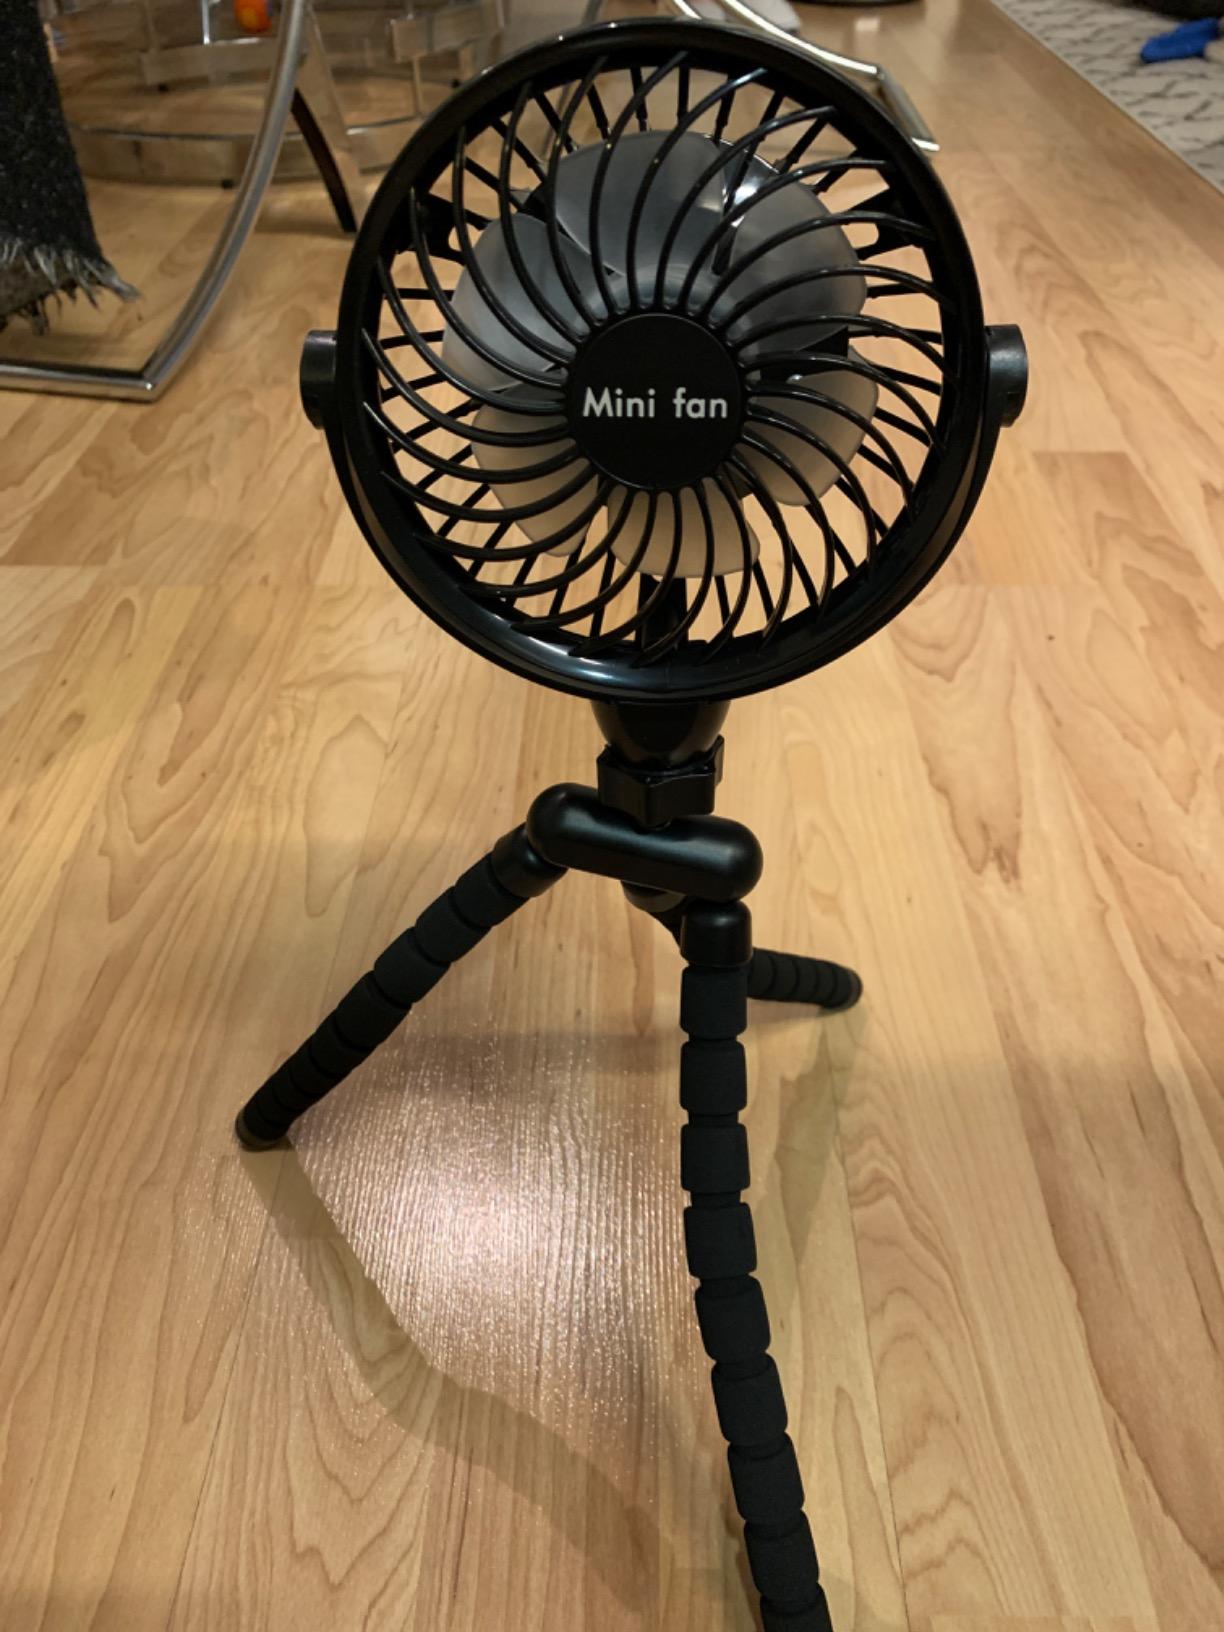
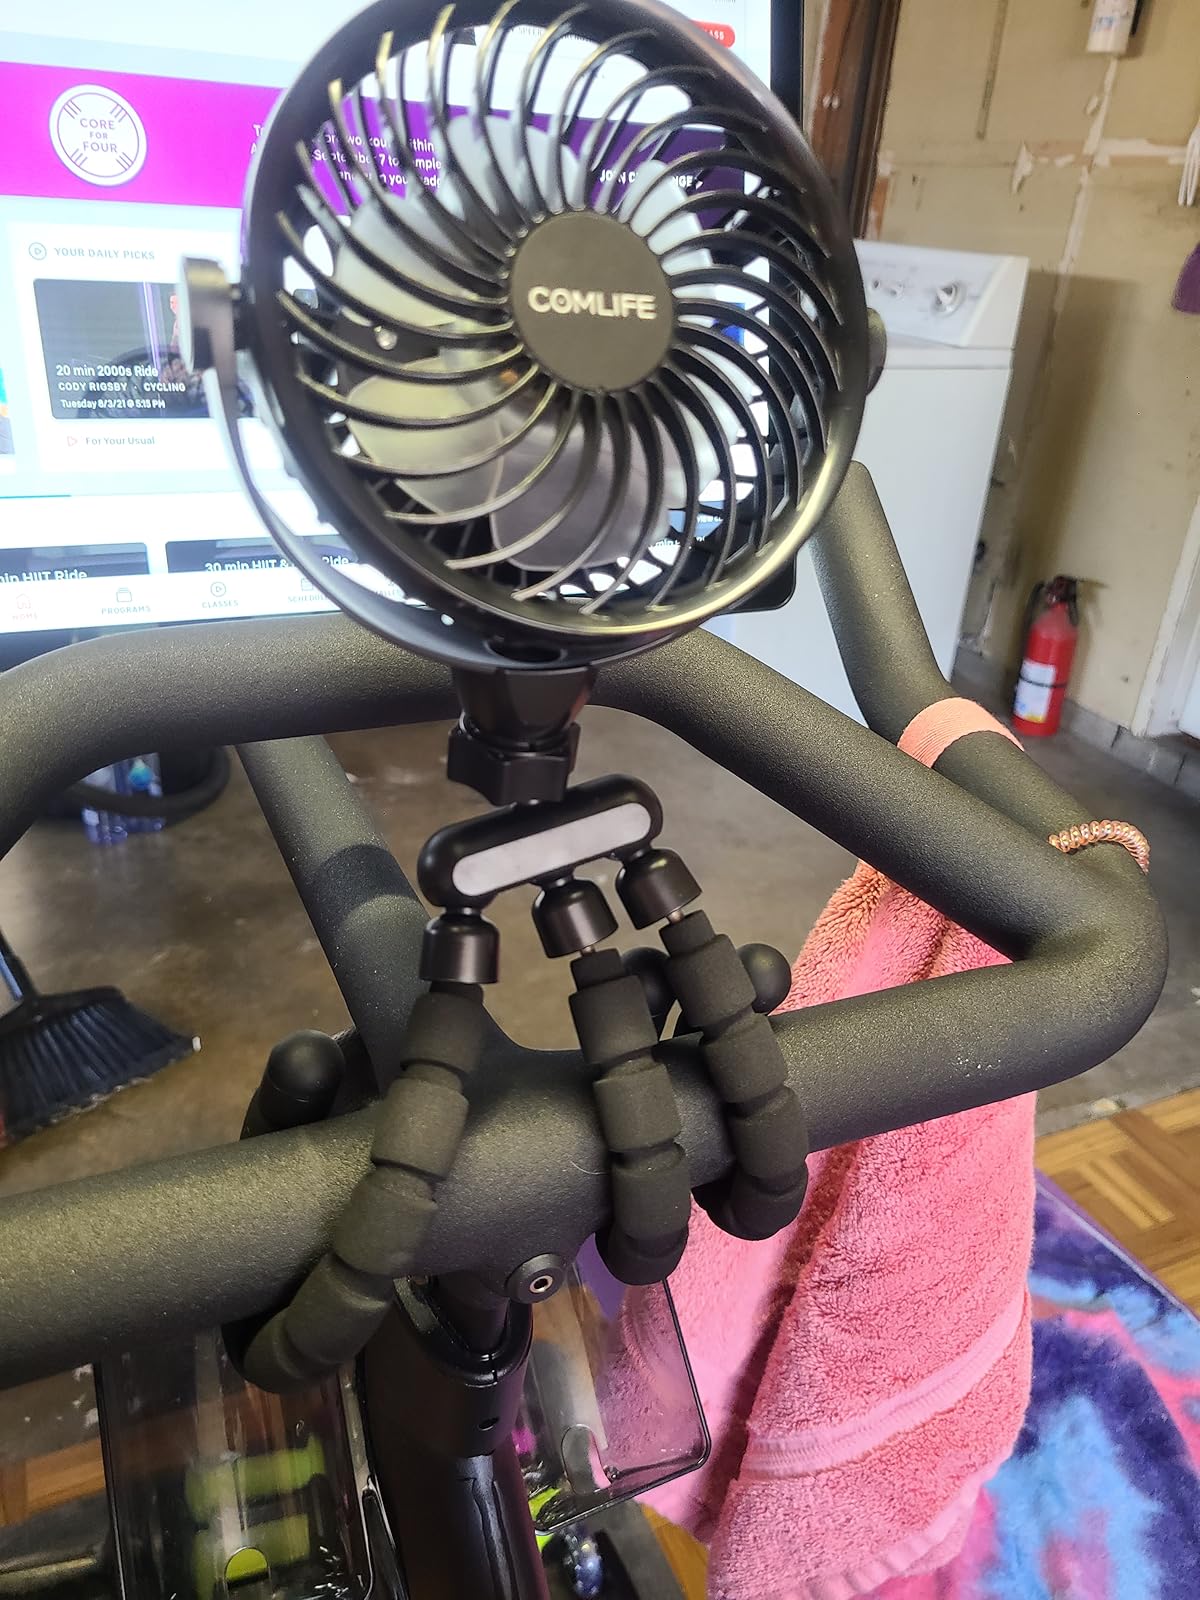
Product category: fan
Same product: yes